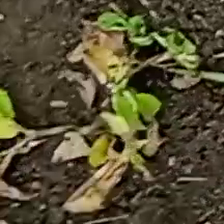
Weed species: Kena_(Commplina_benghalensio)